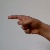
The image shows a hand gesture representing the letter 'G' in Indian Sign Language.